Johan Hedberg

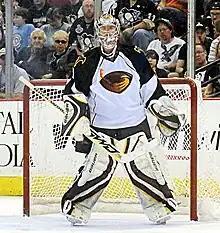
With the Thrashers in 2010.

Hedberg signed a two-year contract with Atlanta in July 2006 and served as the backup for starter Kari Lehtonen during the first year of that contract. However, a long-term injury hindered Lehtonen during the 2007–08 season and Hedberg took over as Atlanta's starting goaltender for much of the season. On 16 June 2008, Hedberg signed a multi-year contract extension with the Thrashers. During the 2009–10 season, he shared time with Ondrej Pavelec as the primary starter after Lehtonen missed most of the season and was then traded. Despite Hedberg's good performance he and the Thrashers parted ways after the season.